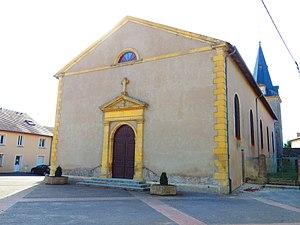
Luppy Église Saint-Jacques
Luppy est une commune française située dans le département de la Moselle, en région Grand Est.